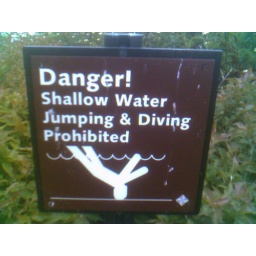
Independence Grove, Libertyville, ILA sign near the bridge over the lake